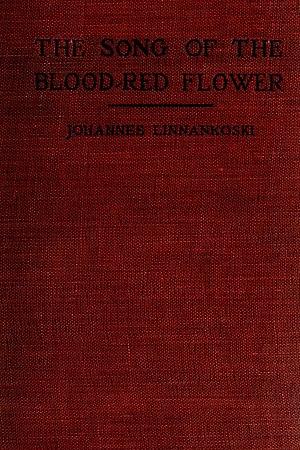
Chant de la fleur rouge est un roman finlandais de Johannes Linnankoski paru pour la première fois en 1905. Il est considéré comme le travail le plus connu et personnel de l'auteur. Le récit est vaguement basé sur la légende de Don Juan et raconte l'histoire d'une jeune femme charmant un homme travaillant dans le flottage du bois. Il est récompensé du Prix de la littérature de l'État finlandais en 1906 ainsi que par la Société de littérature finnoise. La version française sort pour la première fois en 1924 chez l'éditeur Rieder. Le récit est adapté à cinq reprises en film cinématographique entre 1919 et 1971. Un grand nombre de pièces de théâtre ont également été réalisées sur la base du roman comme trois pièces au Théâtre d'été de Pyynikki, à Tampere, en 1960, 1981 et 2005.